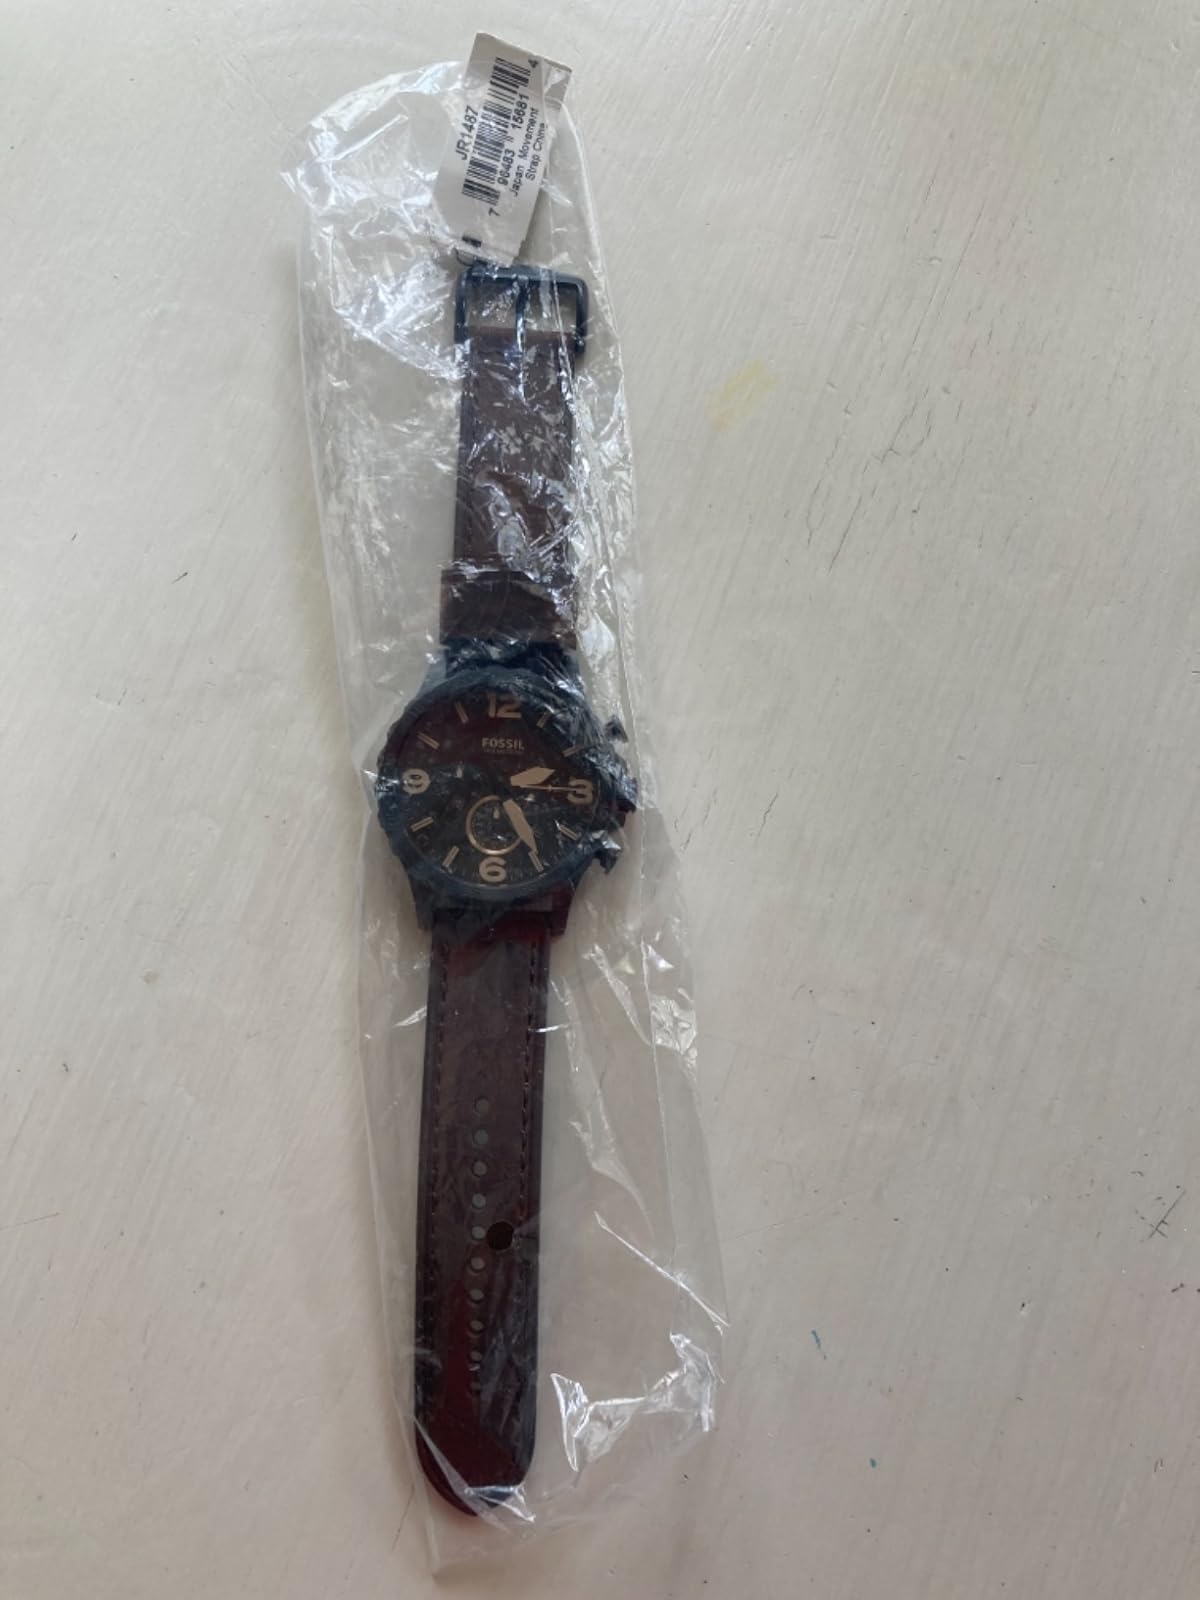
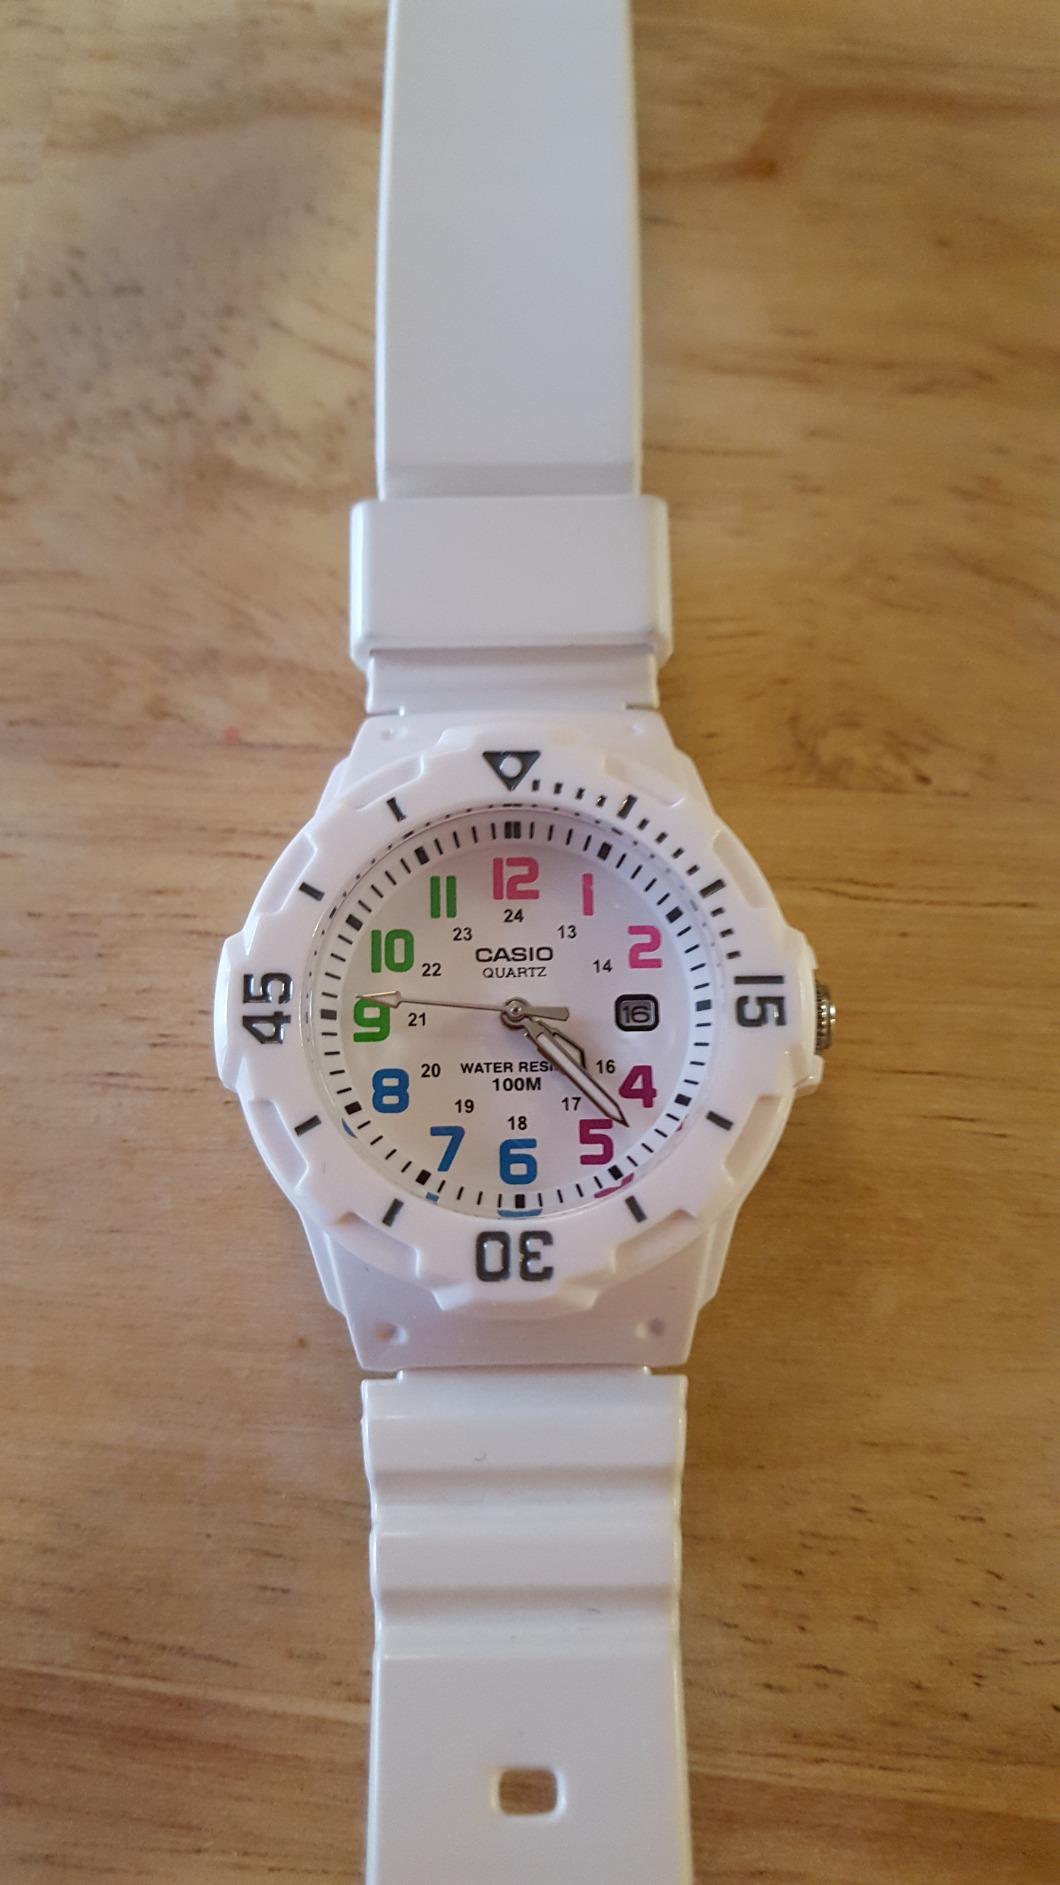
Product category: accessories_watch
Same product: no